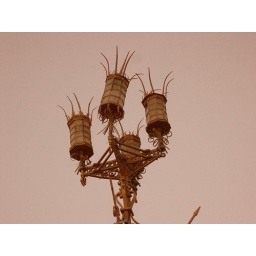
A fancy street lamp in Alexandria